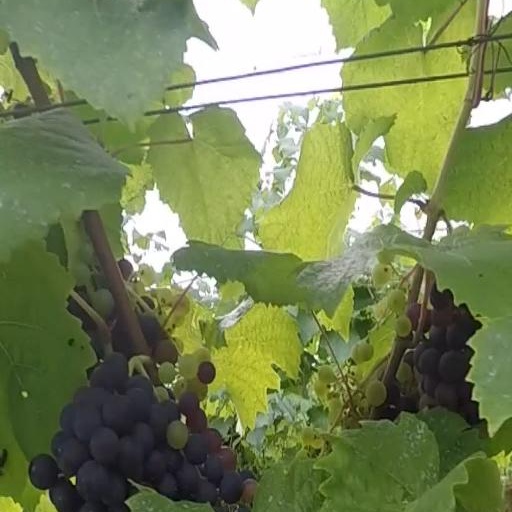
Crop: grape